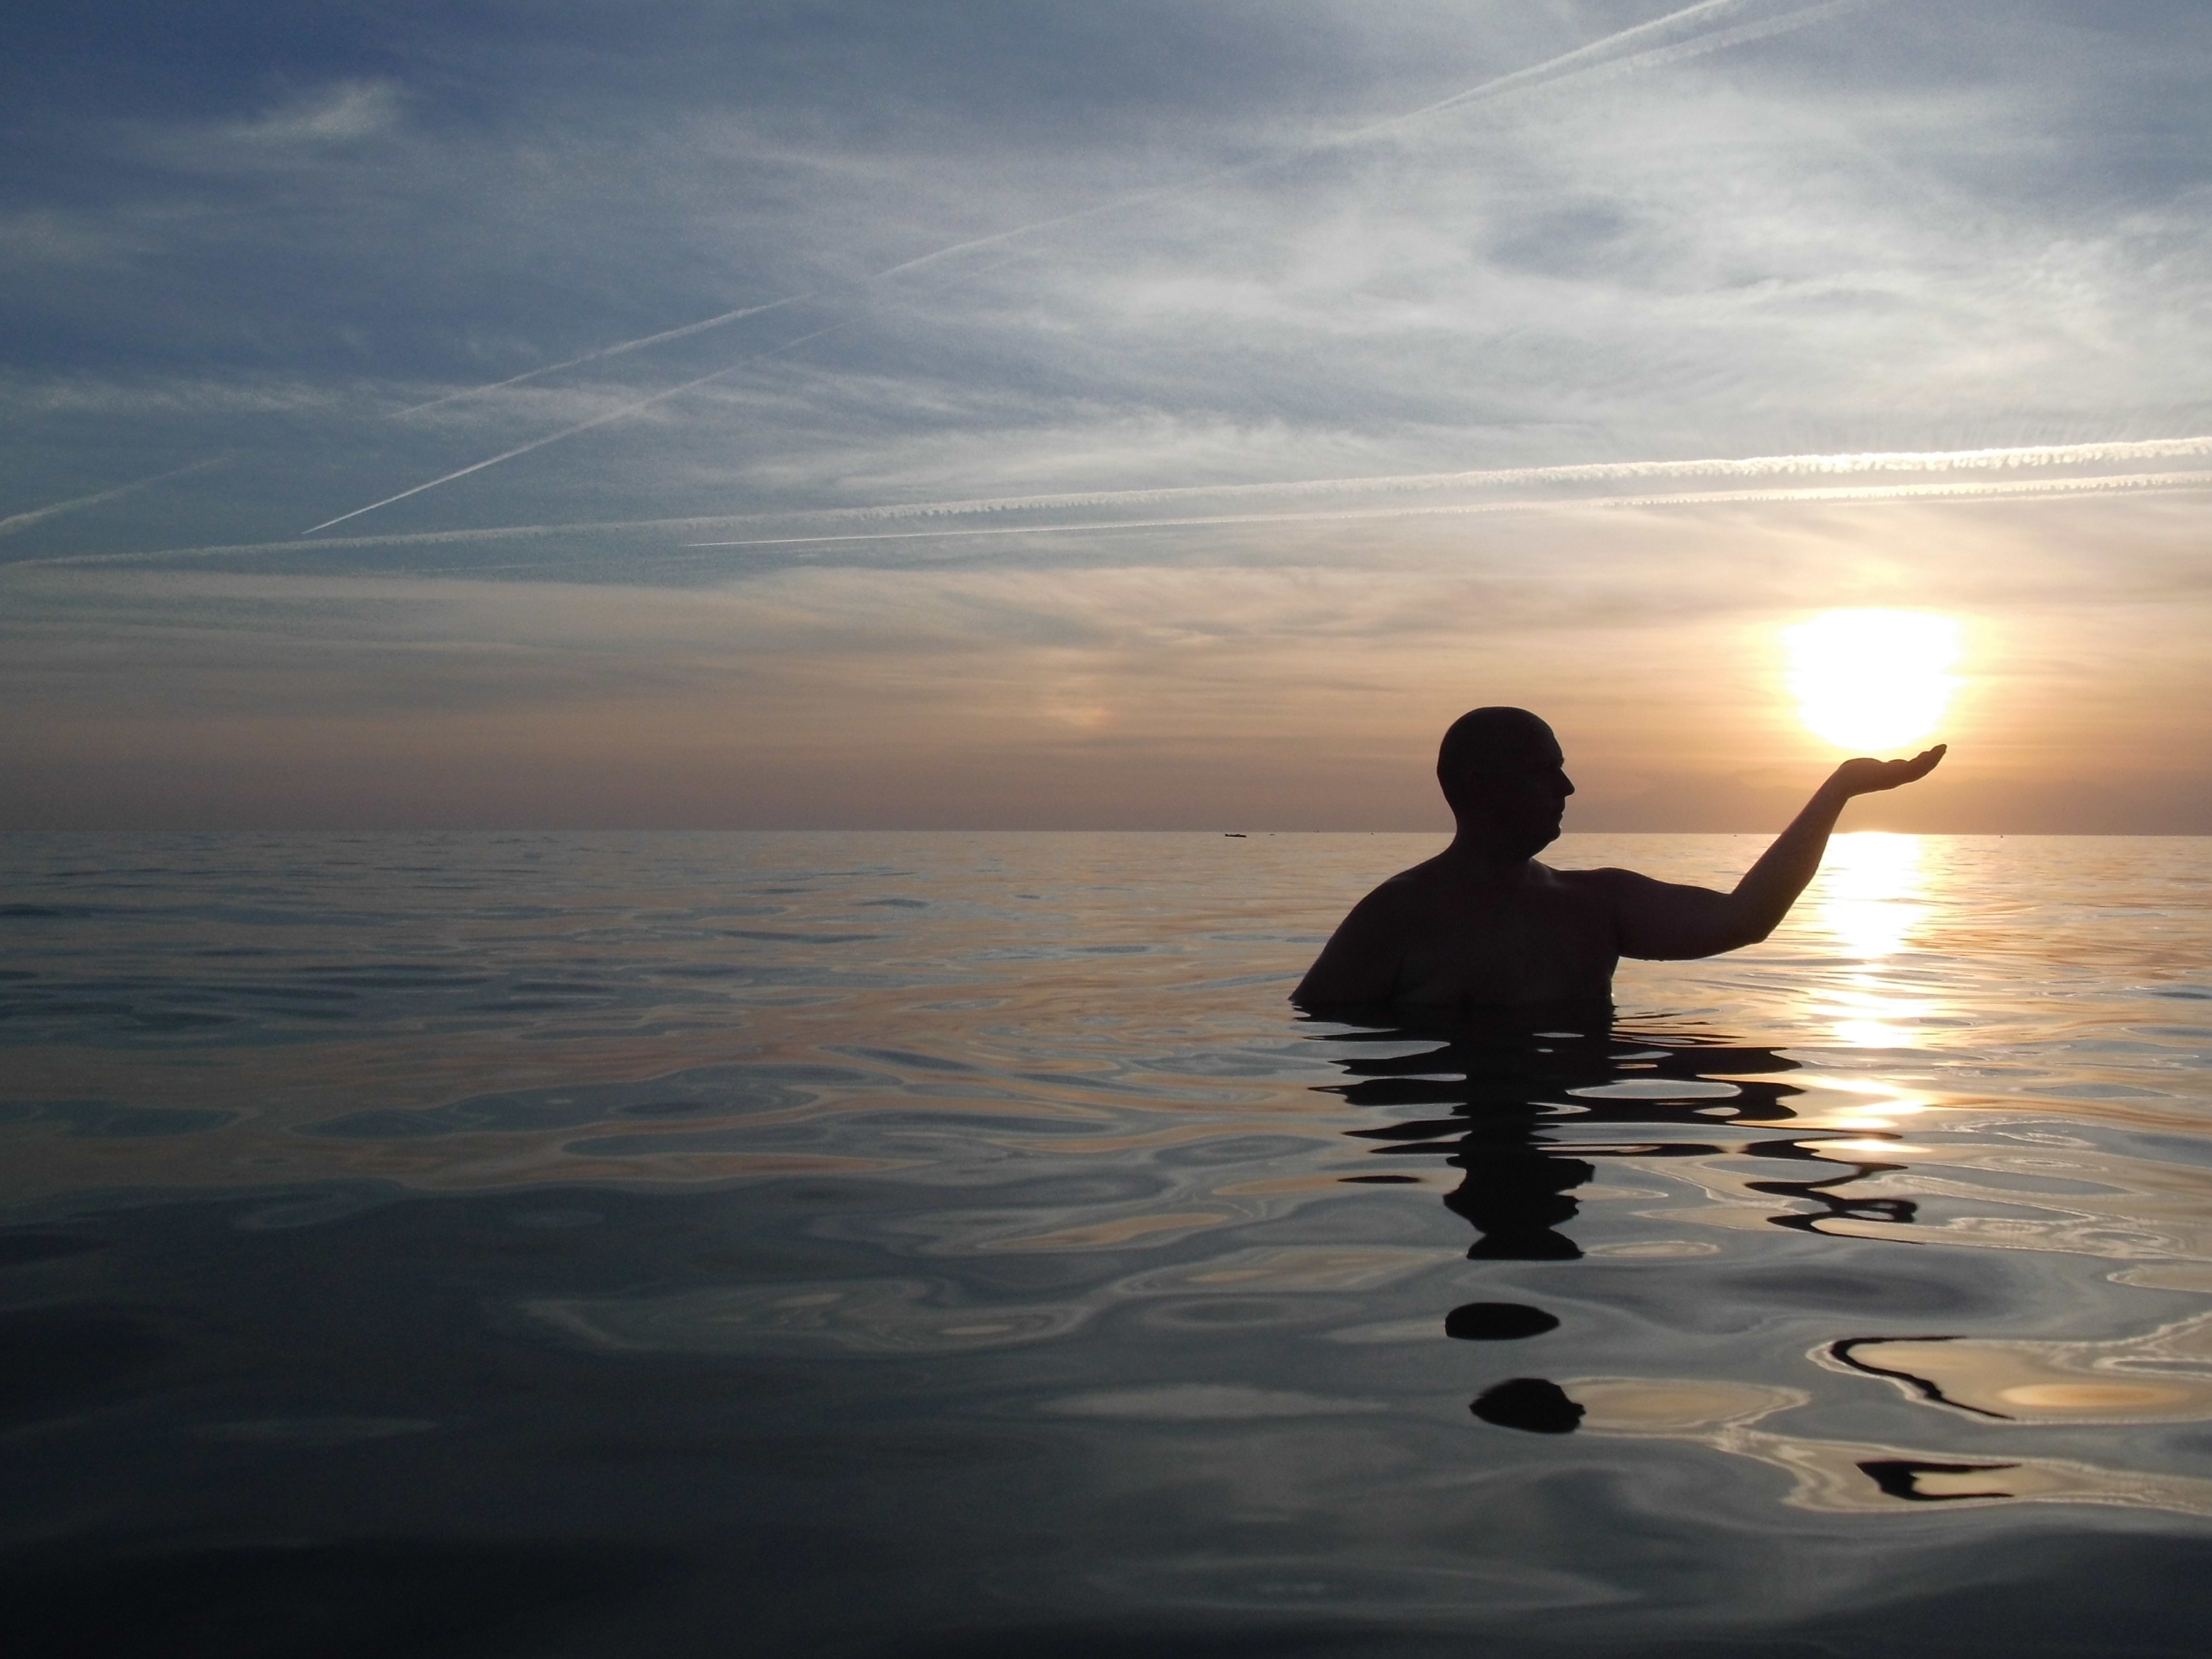
man, beach, landscape, sea, nature, ocean, horizon, silhouette, light, cloud, sky, sun, sunrise, sunset, sunlight, morning, wave, dawn, summer, dusk, swim, evening, twilight, reflection, holiday, clouds, abendstimmung, evening sky, setting sun